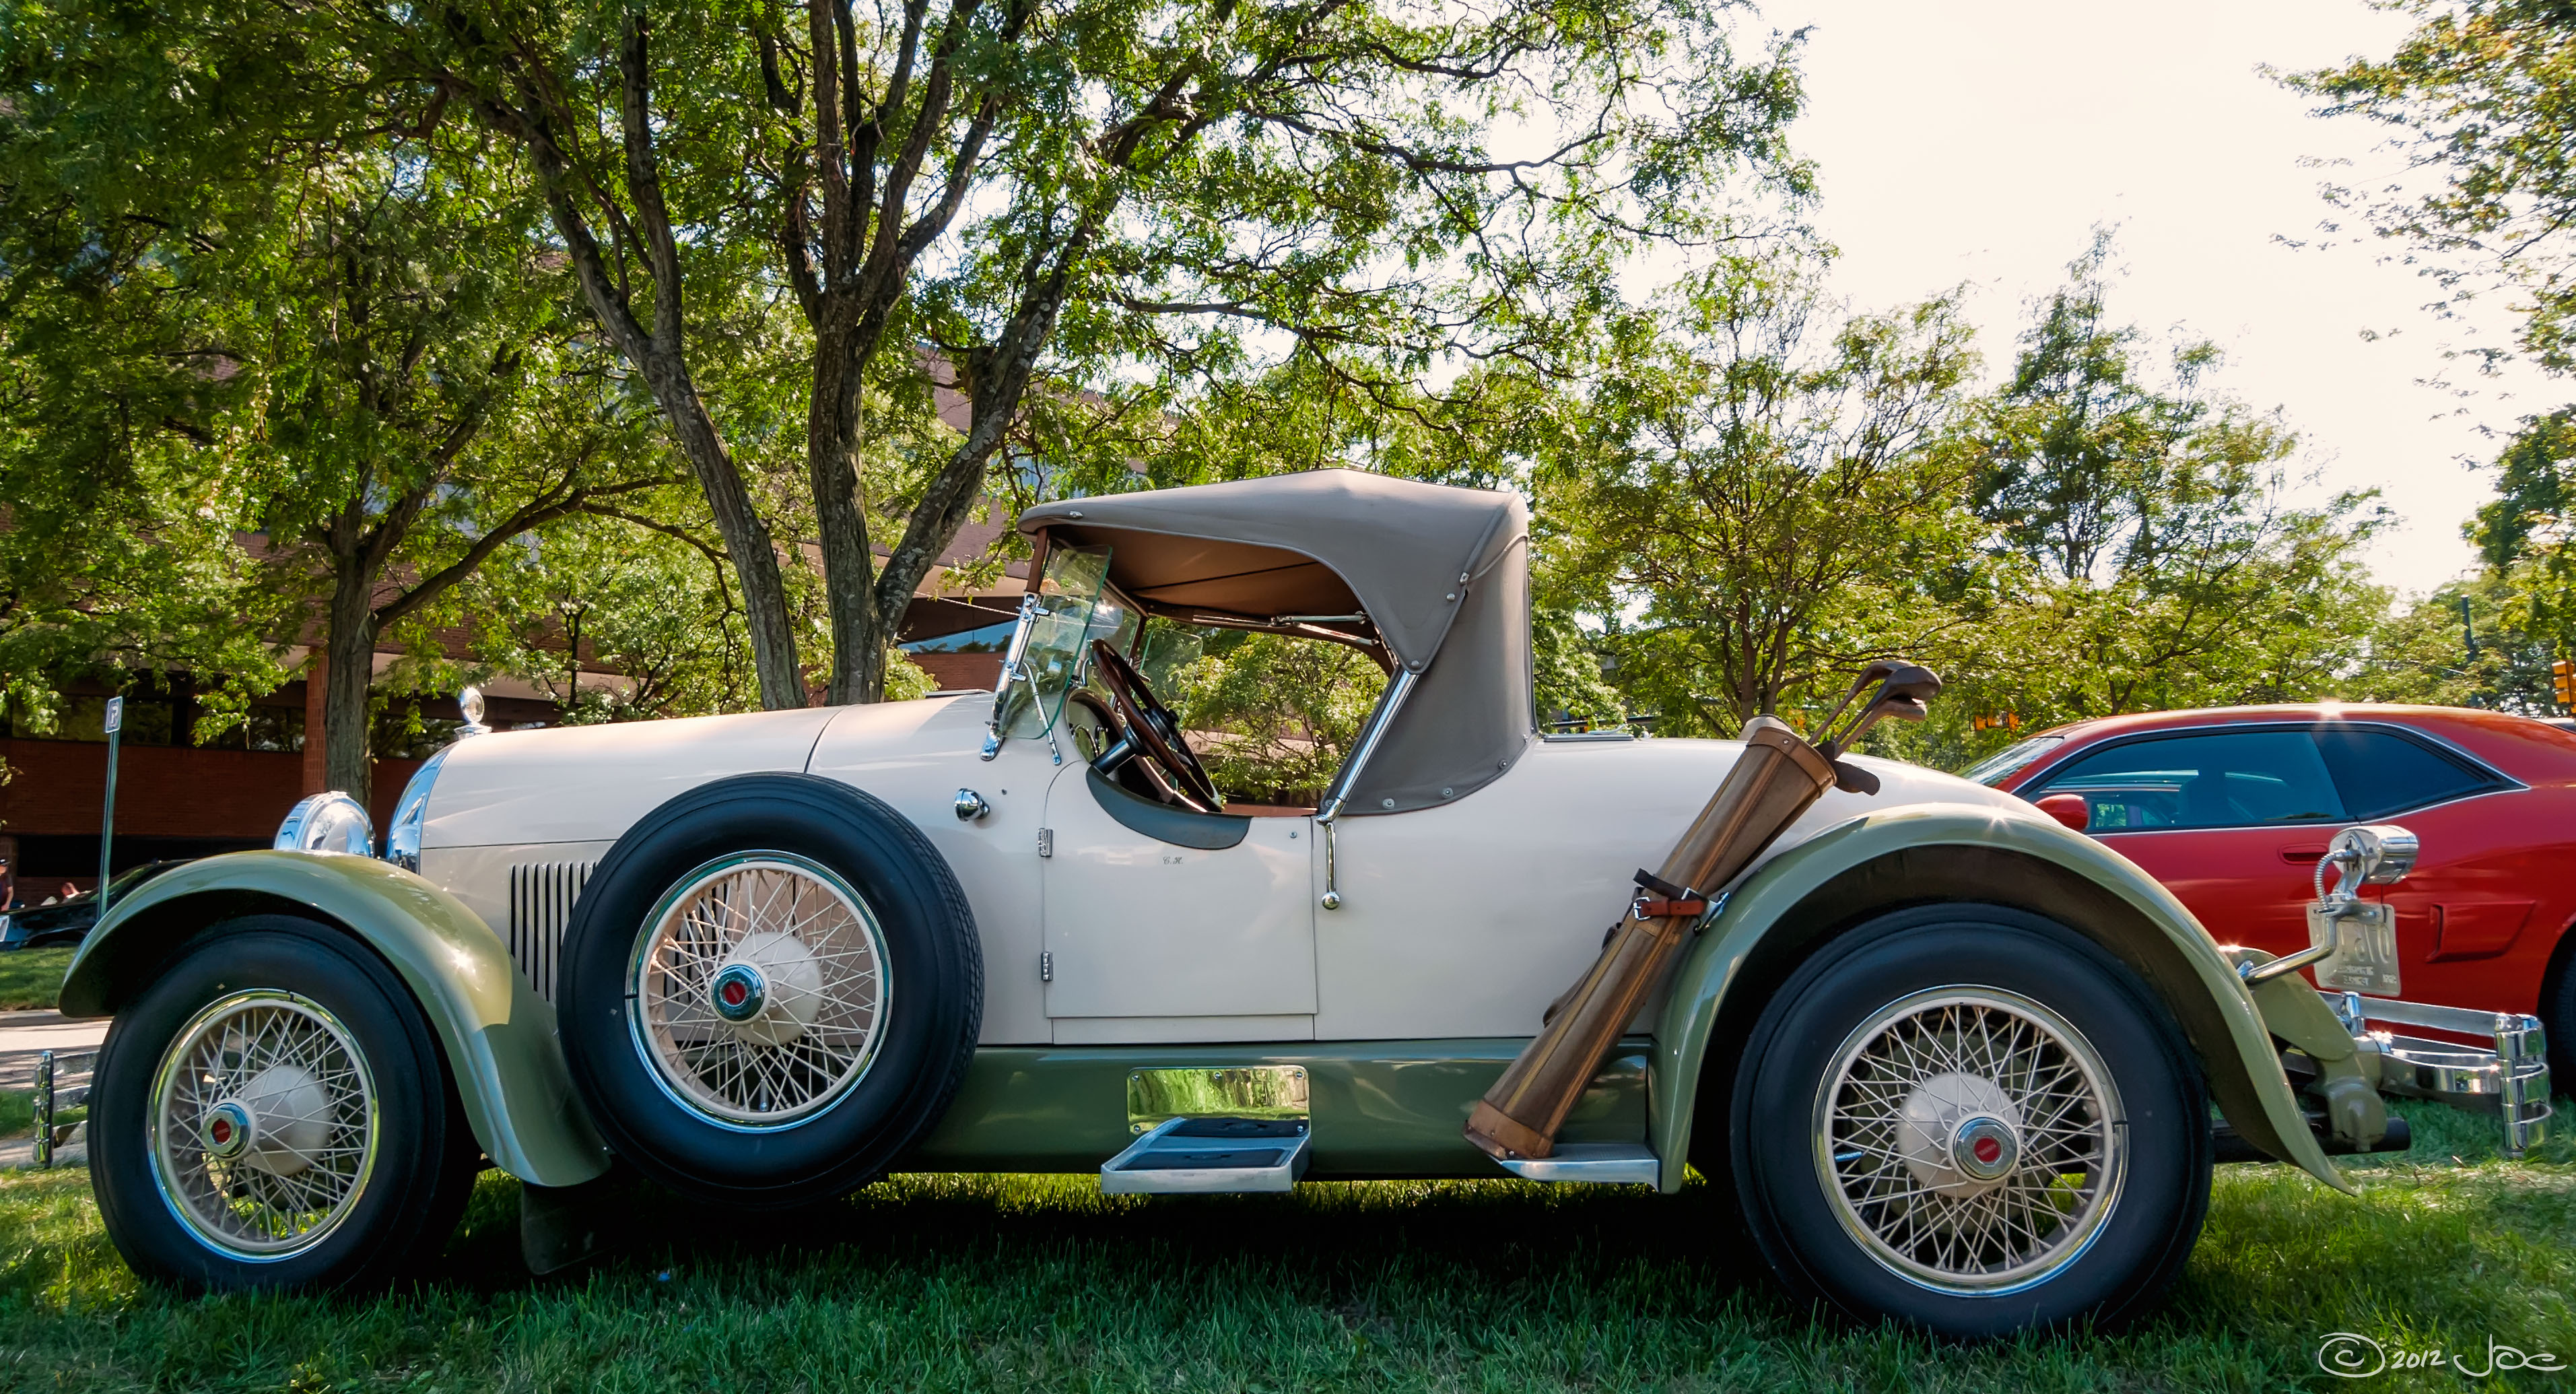
car, vehicle, show, classic car, sports car, vintage car, race car, cruise, 2012, dream, classic, woodward, convertible, antique car, land vehicle, touring car, automobile make, luxury vehicle